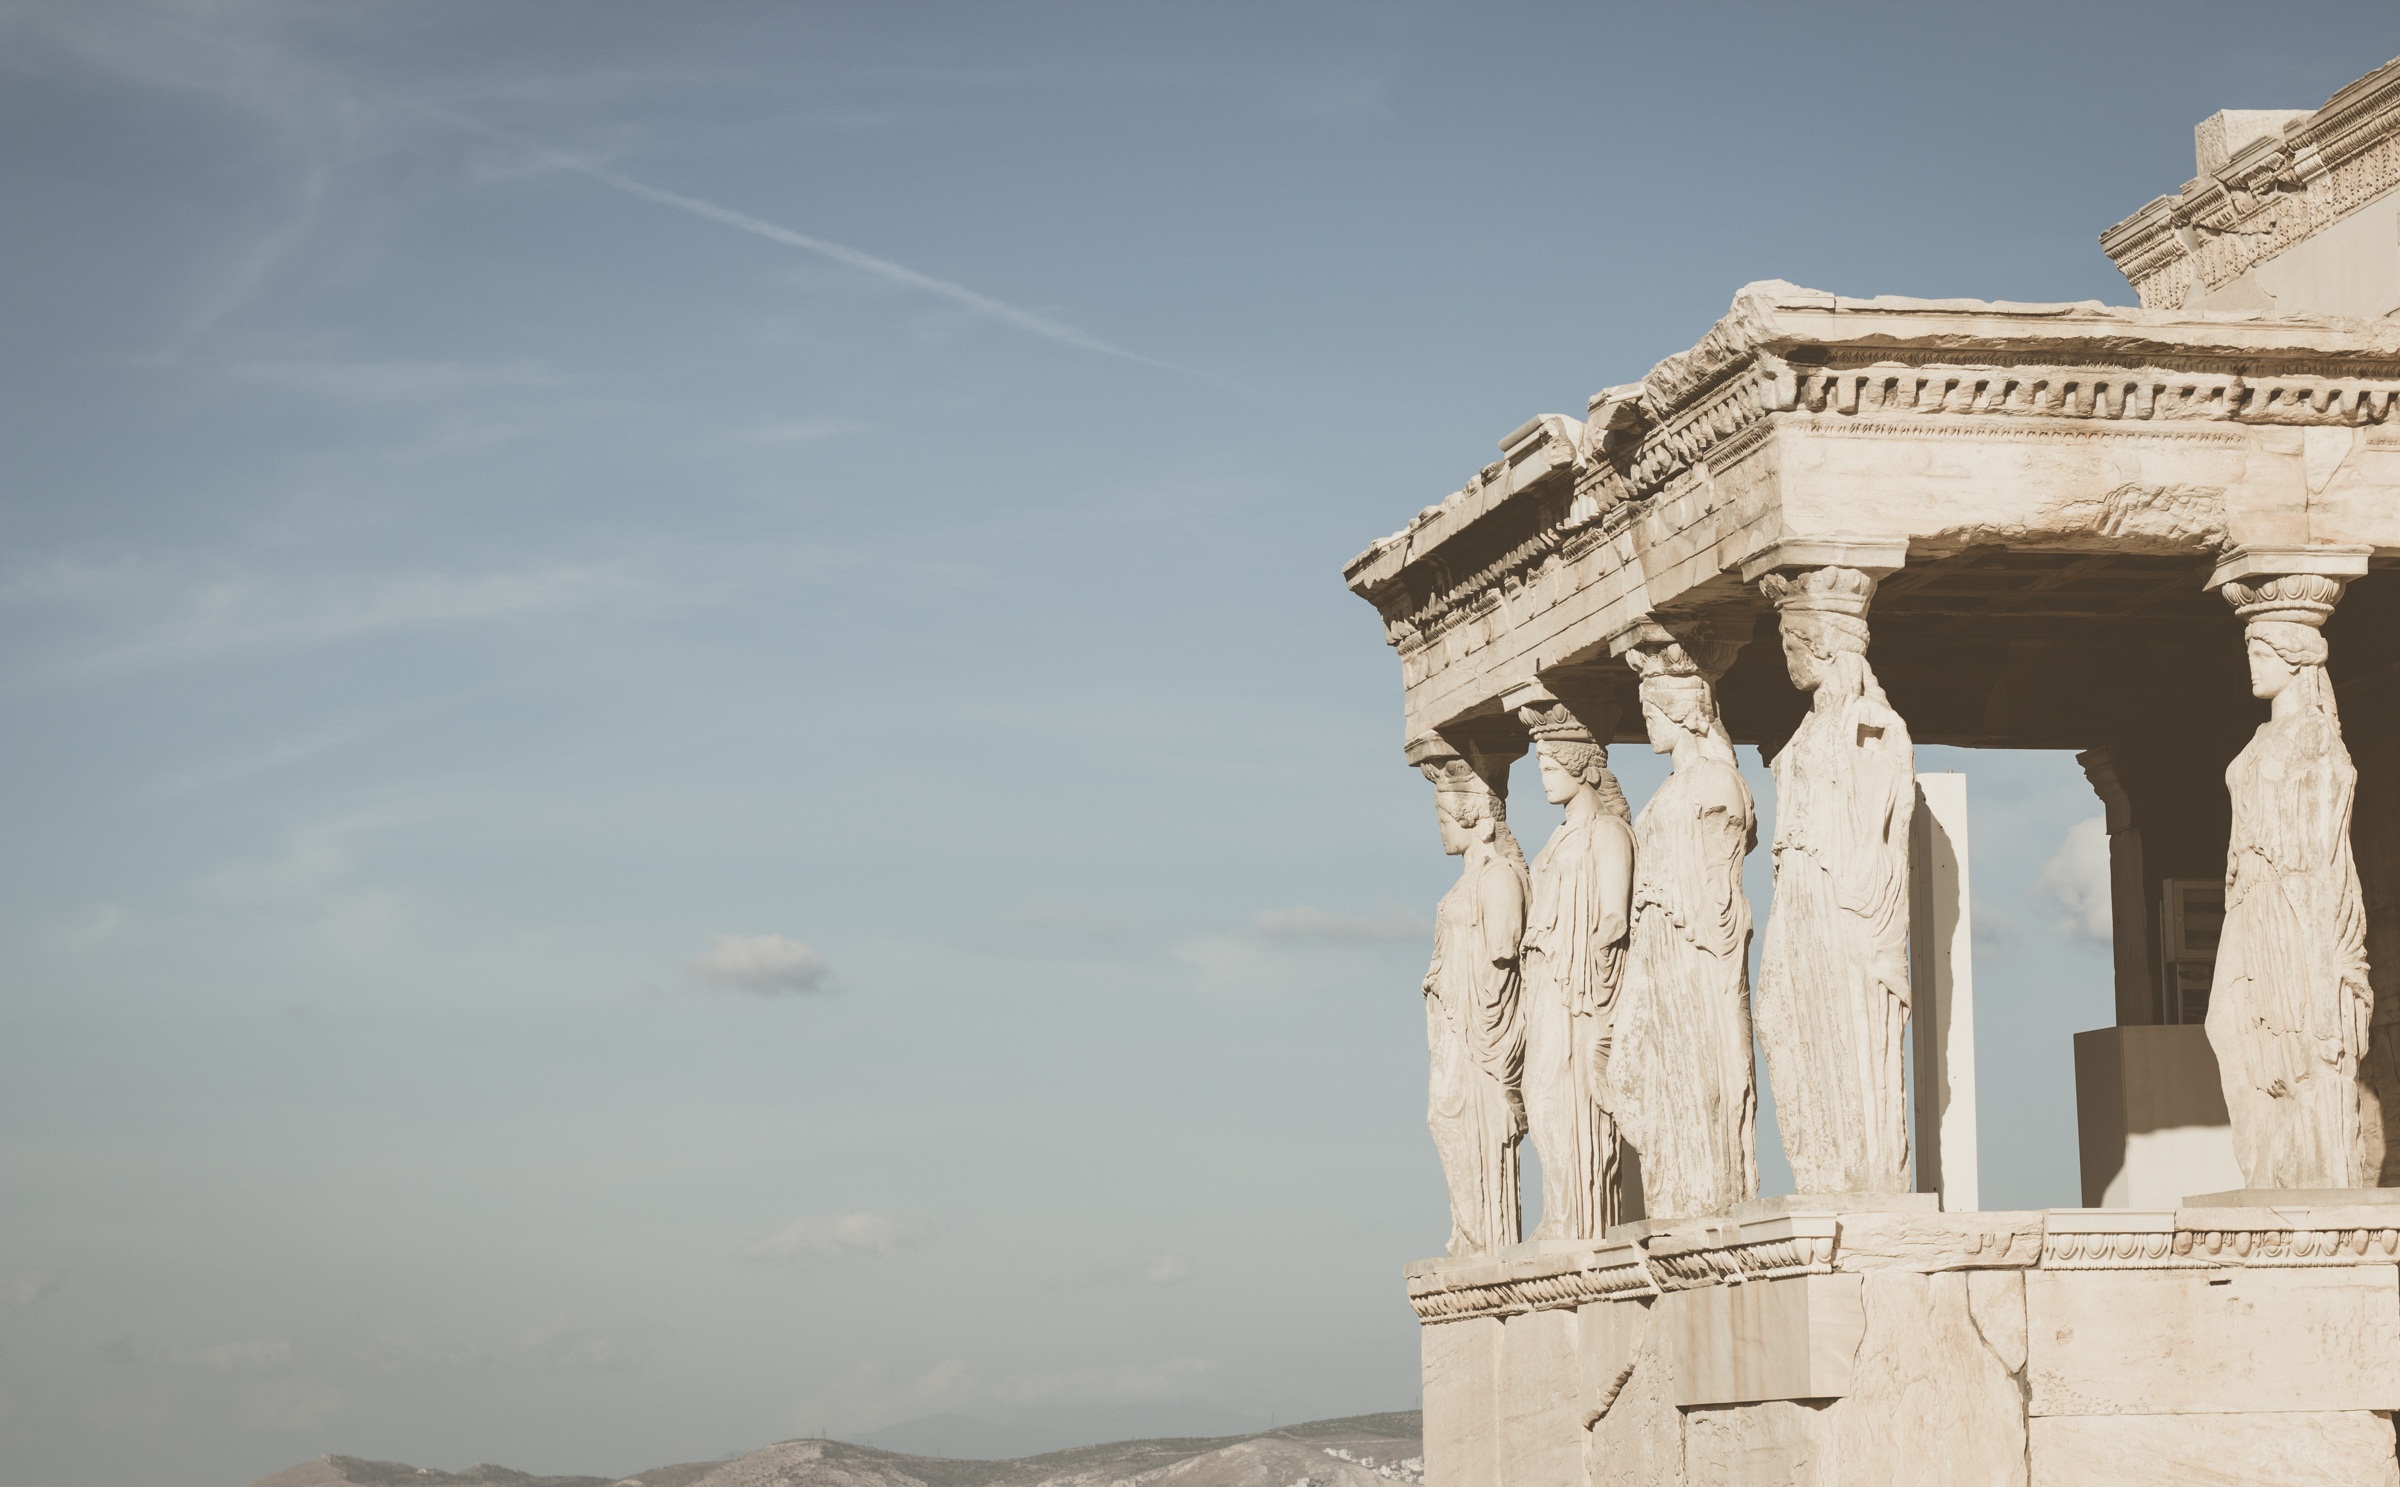
sky, retro, monument, tourist, travel, europe, statue, arch, greek, mediterranean, landmark, tourism, hipster, temple, greece, iconic, athens, ancient history